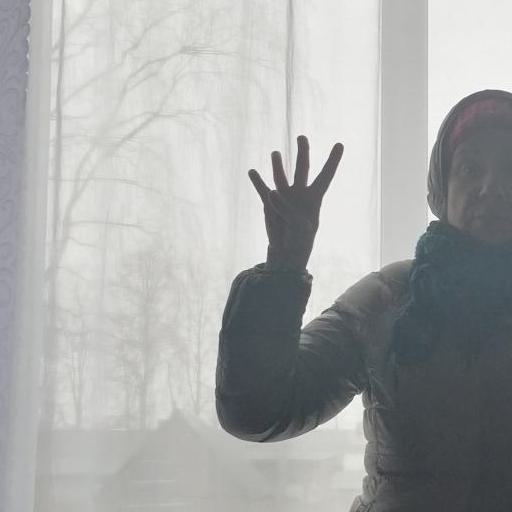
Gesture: four